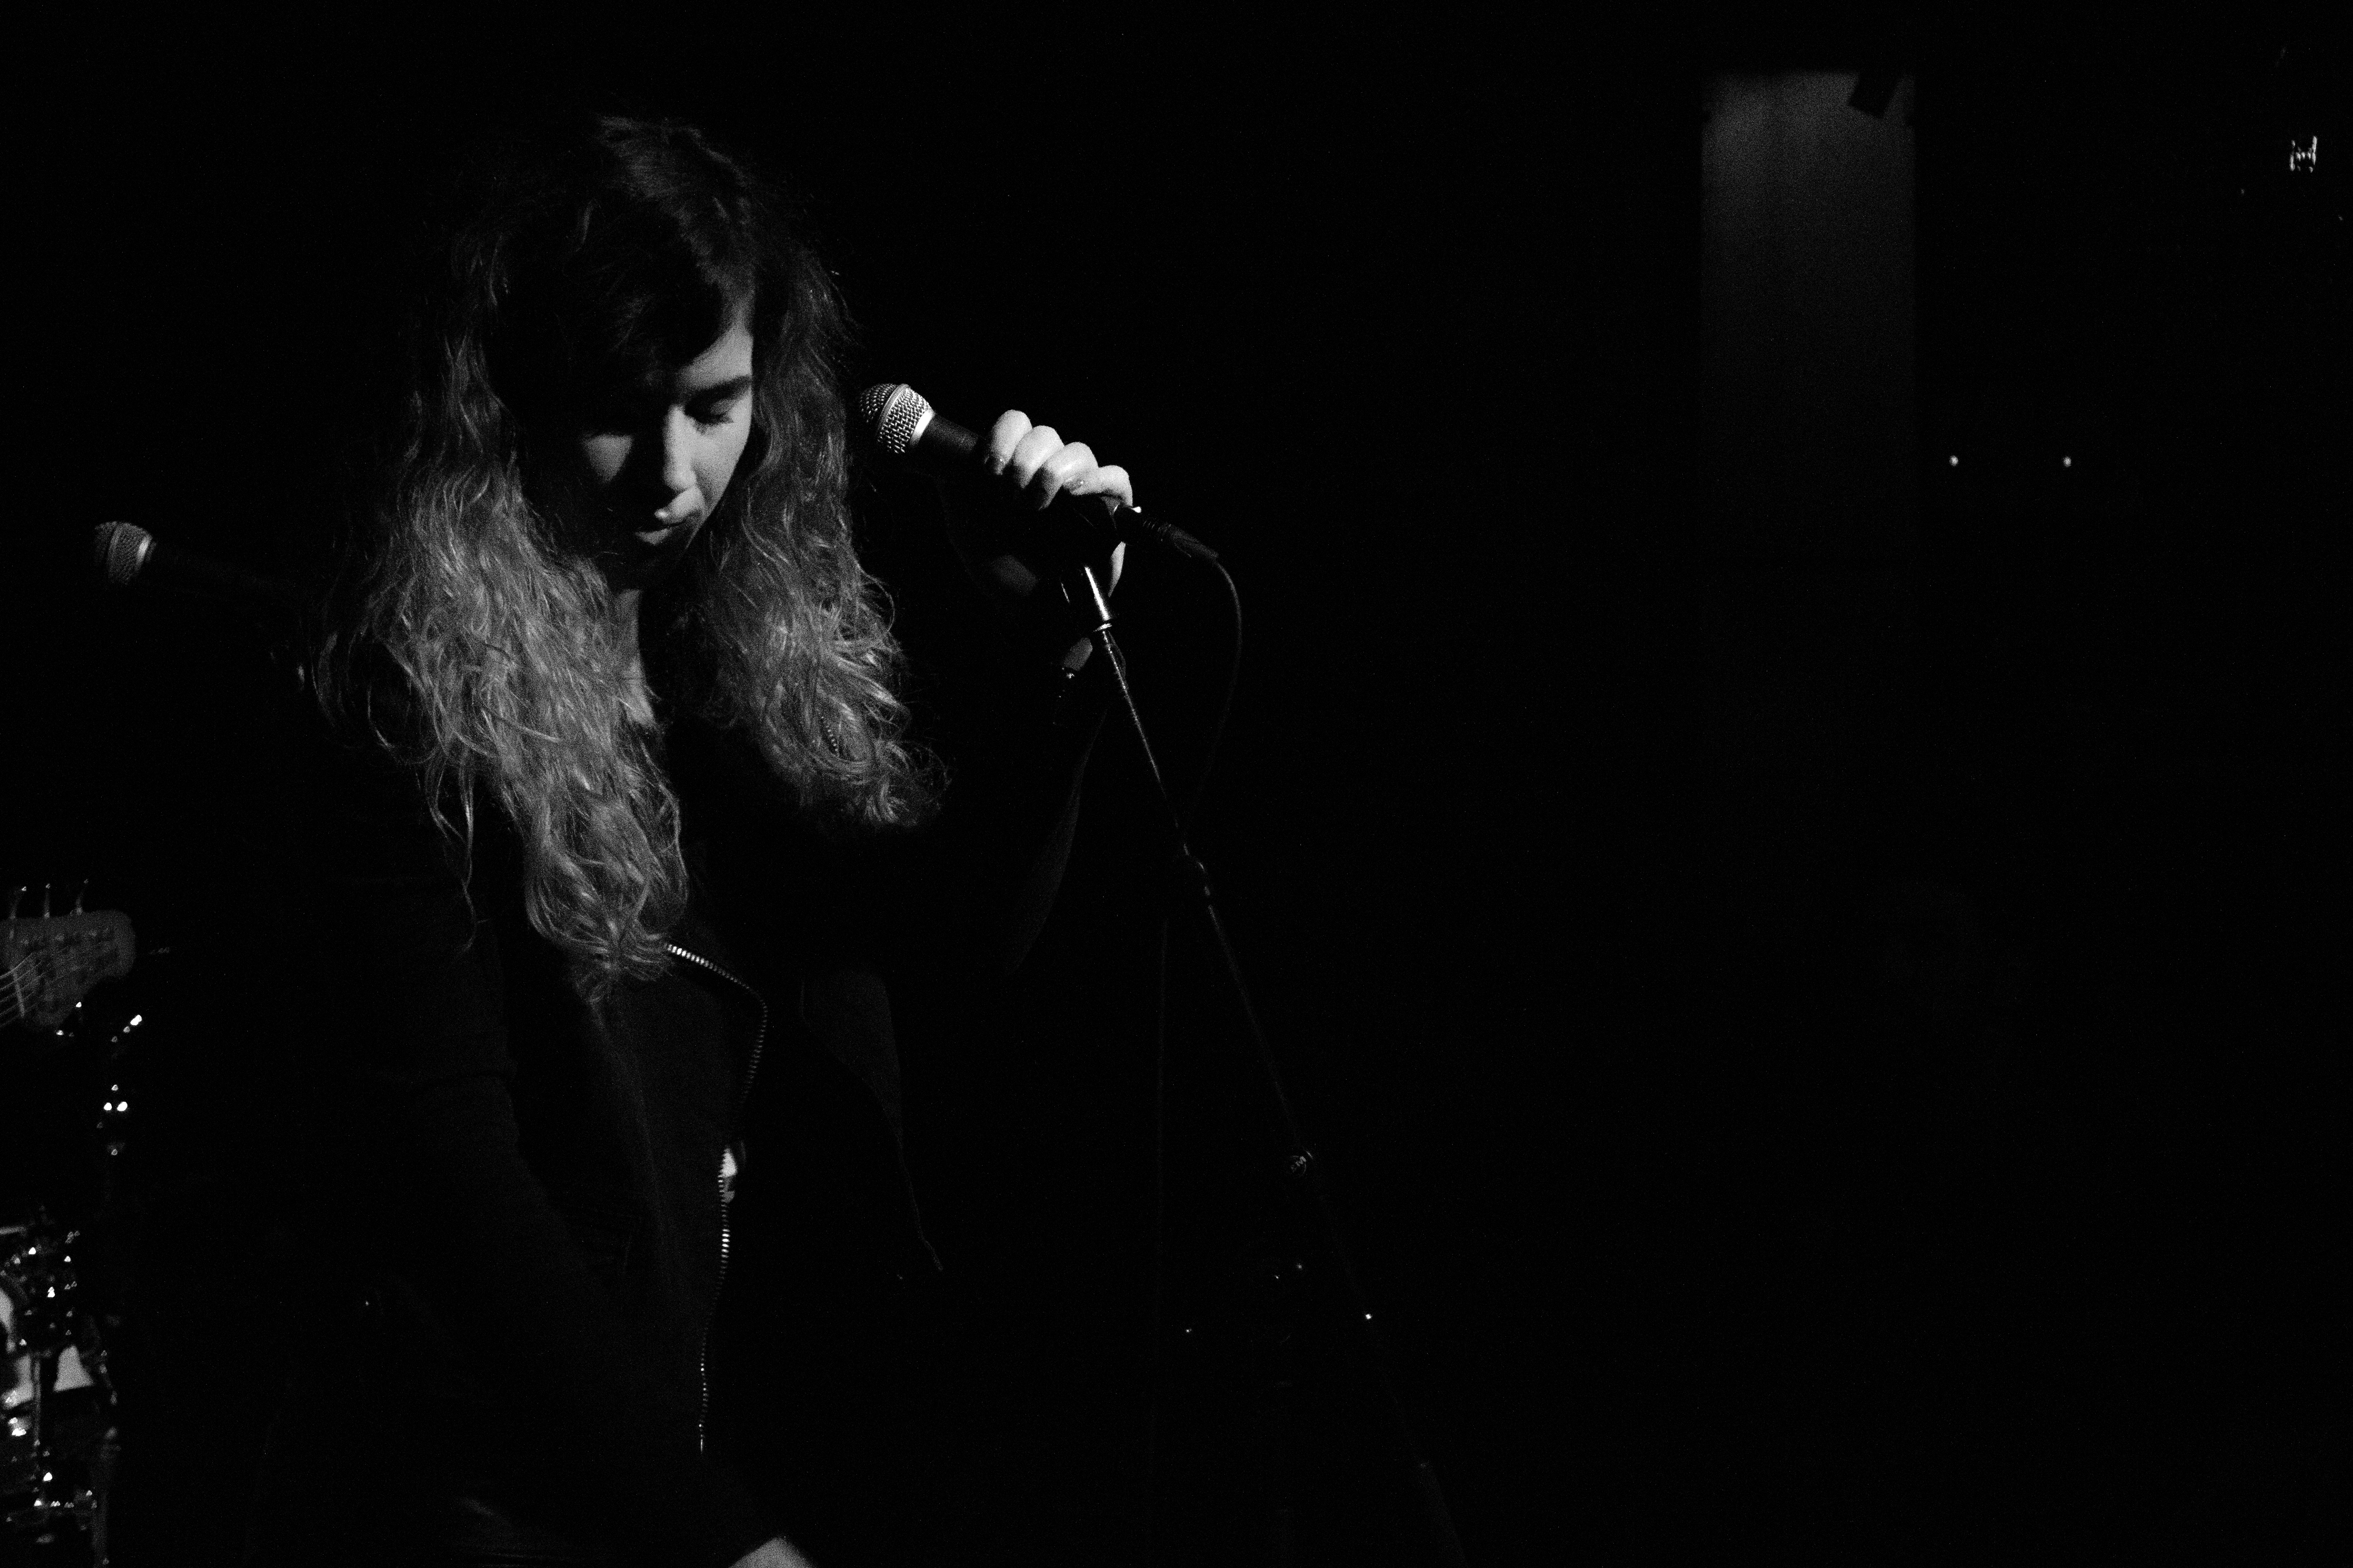
rock, music, light, black and white, photography, van, concert, band, live, canon, darkness, black, monochrome, holland, nederland, hague, zuid, luminize, eosm, paard, denhaag, netherlands, girls, haye, stage, croatia, pop, troye, paarcafe, performance, guitarist, entertainment, performing arts, monochrome photography